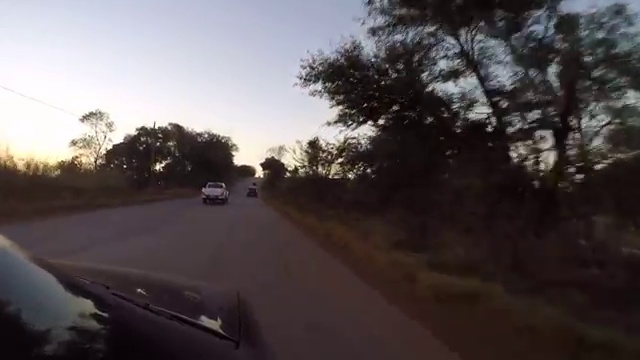
Fire: no
Smoke: no